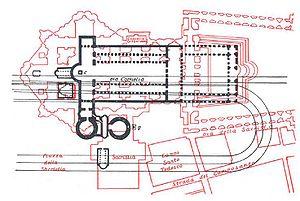
L’architecture carolingienne se développe du milieu du VIIIᵉ siècle à la fin du Xᵉ siècle à partir de références paléo-chrétiennes avec la renaissance carolingienne. Elle marque en Occident un renouveau artistique dans un cadre chrétien qui se structure et où le monachisme est théorisé. L'architecture carolingienne représente la formulation concrète d'une pensée et de sa fonction. L'organisation des structures des plans romans vient très directement de l'élaboration de l'époque carolingienne et l'ordonnance des westwerks carolingiens puis ottoniens a préparé les façades de l'époque romane. Il nous reste cependant très peu de monuments et de vestiges de cette époque, la plupart ayant été remplacés par des monuments plus grands et plus récents de style roman et gothique mais les fouilles et les textes permettent des restitutions.